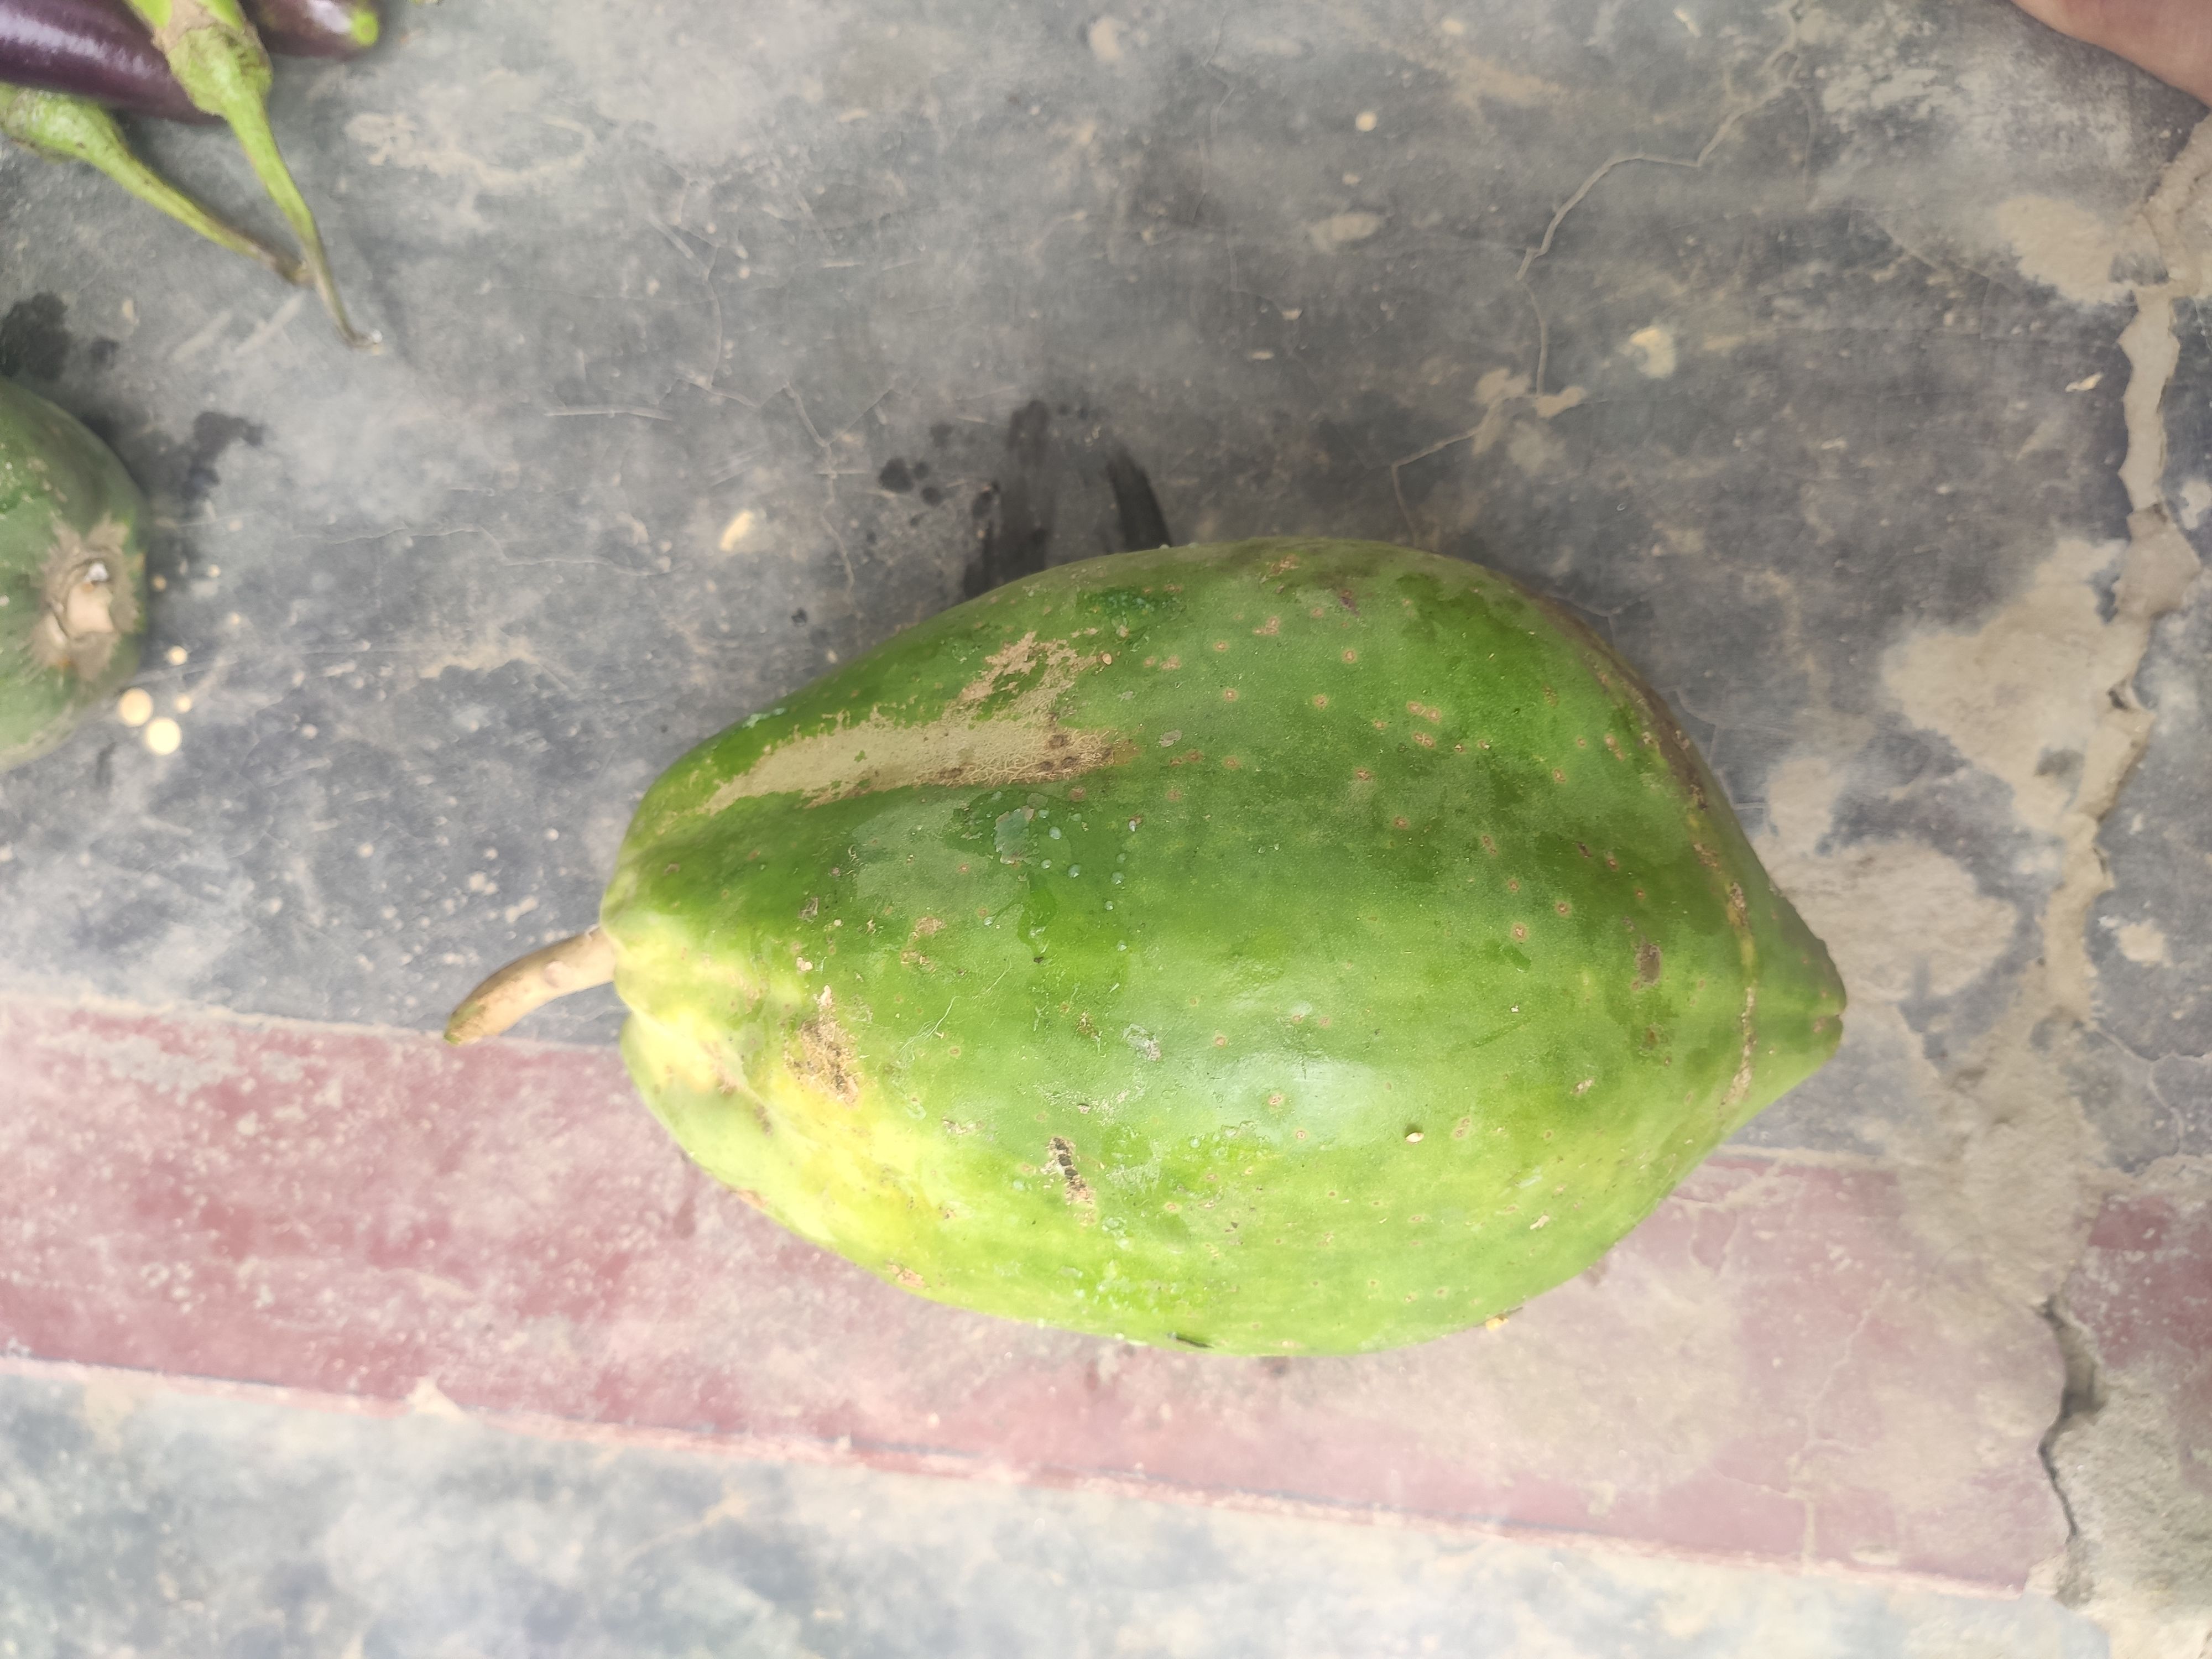
Fruit: papayas
Grade: 1st-grade